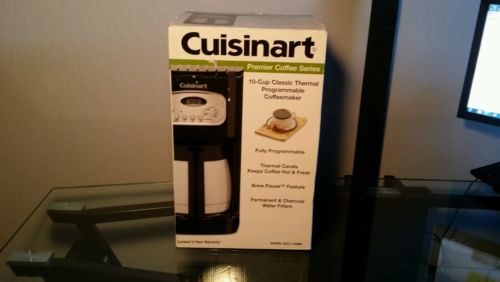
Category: coffee maker